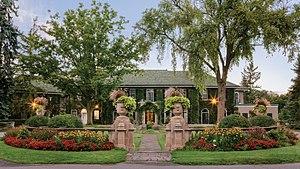
Manoir Glendon
Le campus Glendon de l'Université York est un campus de l'Université York, la troisième plus grande université du Canada, situé à Toronto, Ontario. Institution d'arts libéraux bilingue avec 84 employés à temps plein et une population de 2 500 étudiants, Glendon est situé dans le quartier de Lawrence Park. Le campus Keele de l'université se trouve à North York. Officiellement, Glendon fait partie des dix facultés de York. Elle a été inspirée du Collège universitaire Swarthmore.